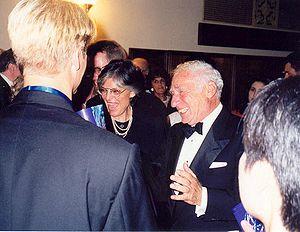
Anne Bancroft et Mel Brooks en parlant à Bette Midler qui est cachée par l’homme à gauche. La photo était prise à la 49e Cérémonie des Emmy Awards en 1997.